Small Country: An African Childhood

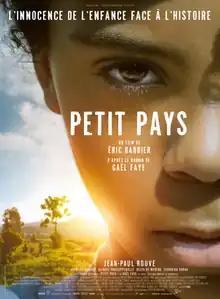
Theatrical release poster

Small Country: An African Childhood is a 2020 film written and directed by Éric Barbier. It is a co-production between France and Belgium. It is an adaptation of Gaël Faye's 2016 novel "Small Country". It was theatrically released in France on 28 August 2020.